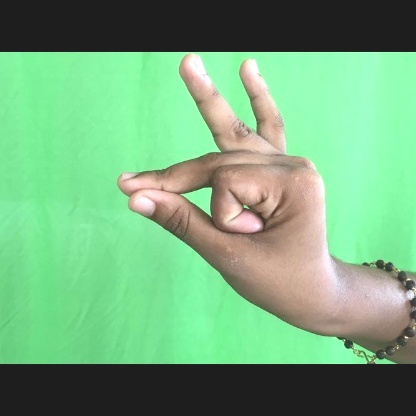
Mudra: Bramaram